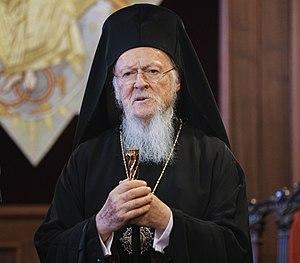
Bartholomée Iᵉʳ, est depuis le 2 novembre 1991 primat de l'Église orthodoxe de Constantinople. Il porte le titre d'« archevêque de Constantinople, nouvelle Rome et patriarche œcuménique », il est le successeur de l'apôtre André, « premier parmi ses égaux » (primus inter pares) par rapport aux dirigeants des Églises orthodoxes. De nationalité turque, il appartient à la petite minorité grecque de ce pays, en voie de disparition.